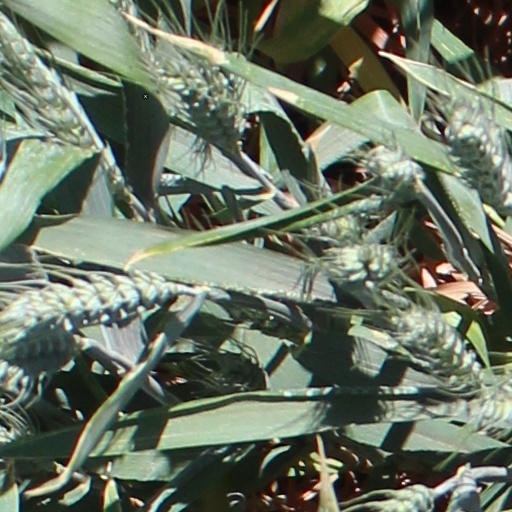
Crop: wheat